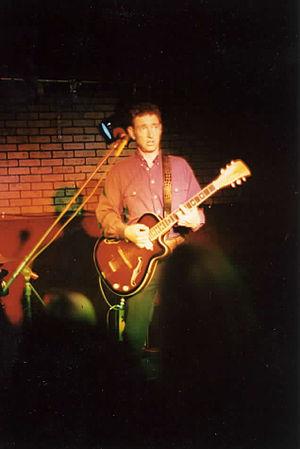
Mary à tout prix ou Marie a un je-ne-sais-quoi au Québec est une comédie américaine coécrite et réalisée par Peter et Bobby Farrelly, sortie en 1998. Cette comédie romantique déjantée se joue du bon goût comme du politiquement correct et est le plus grand succès des frères Farrelly.